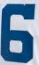
Number: 6